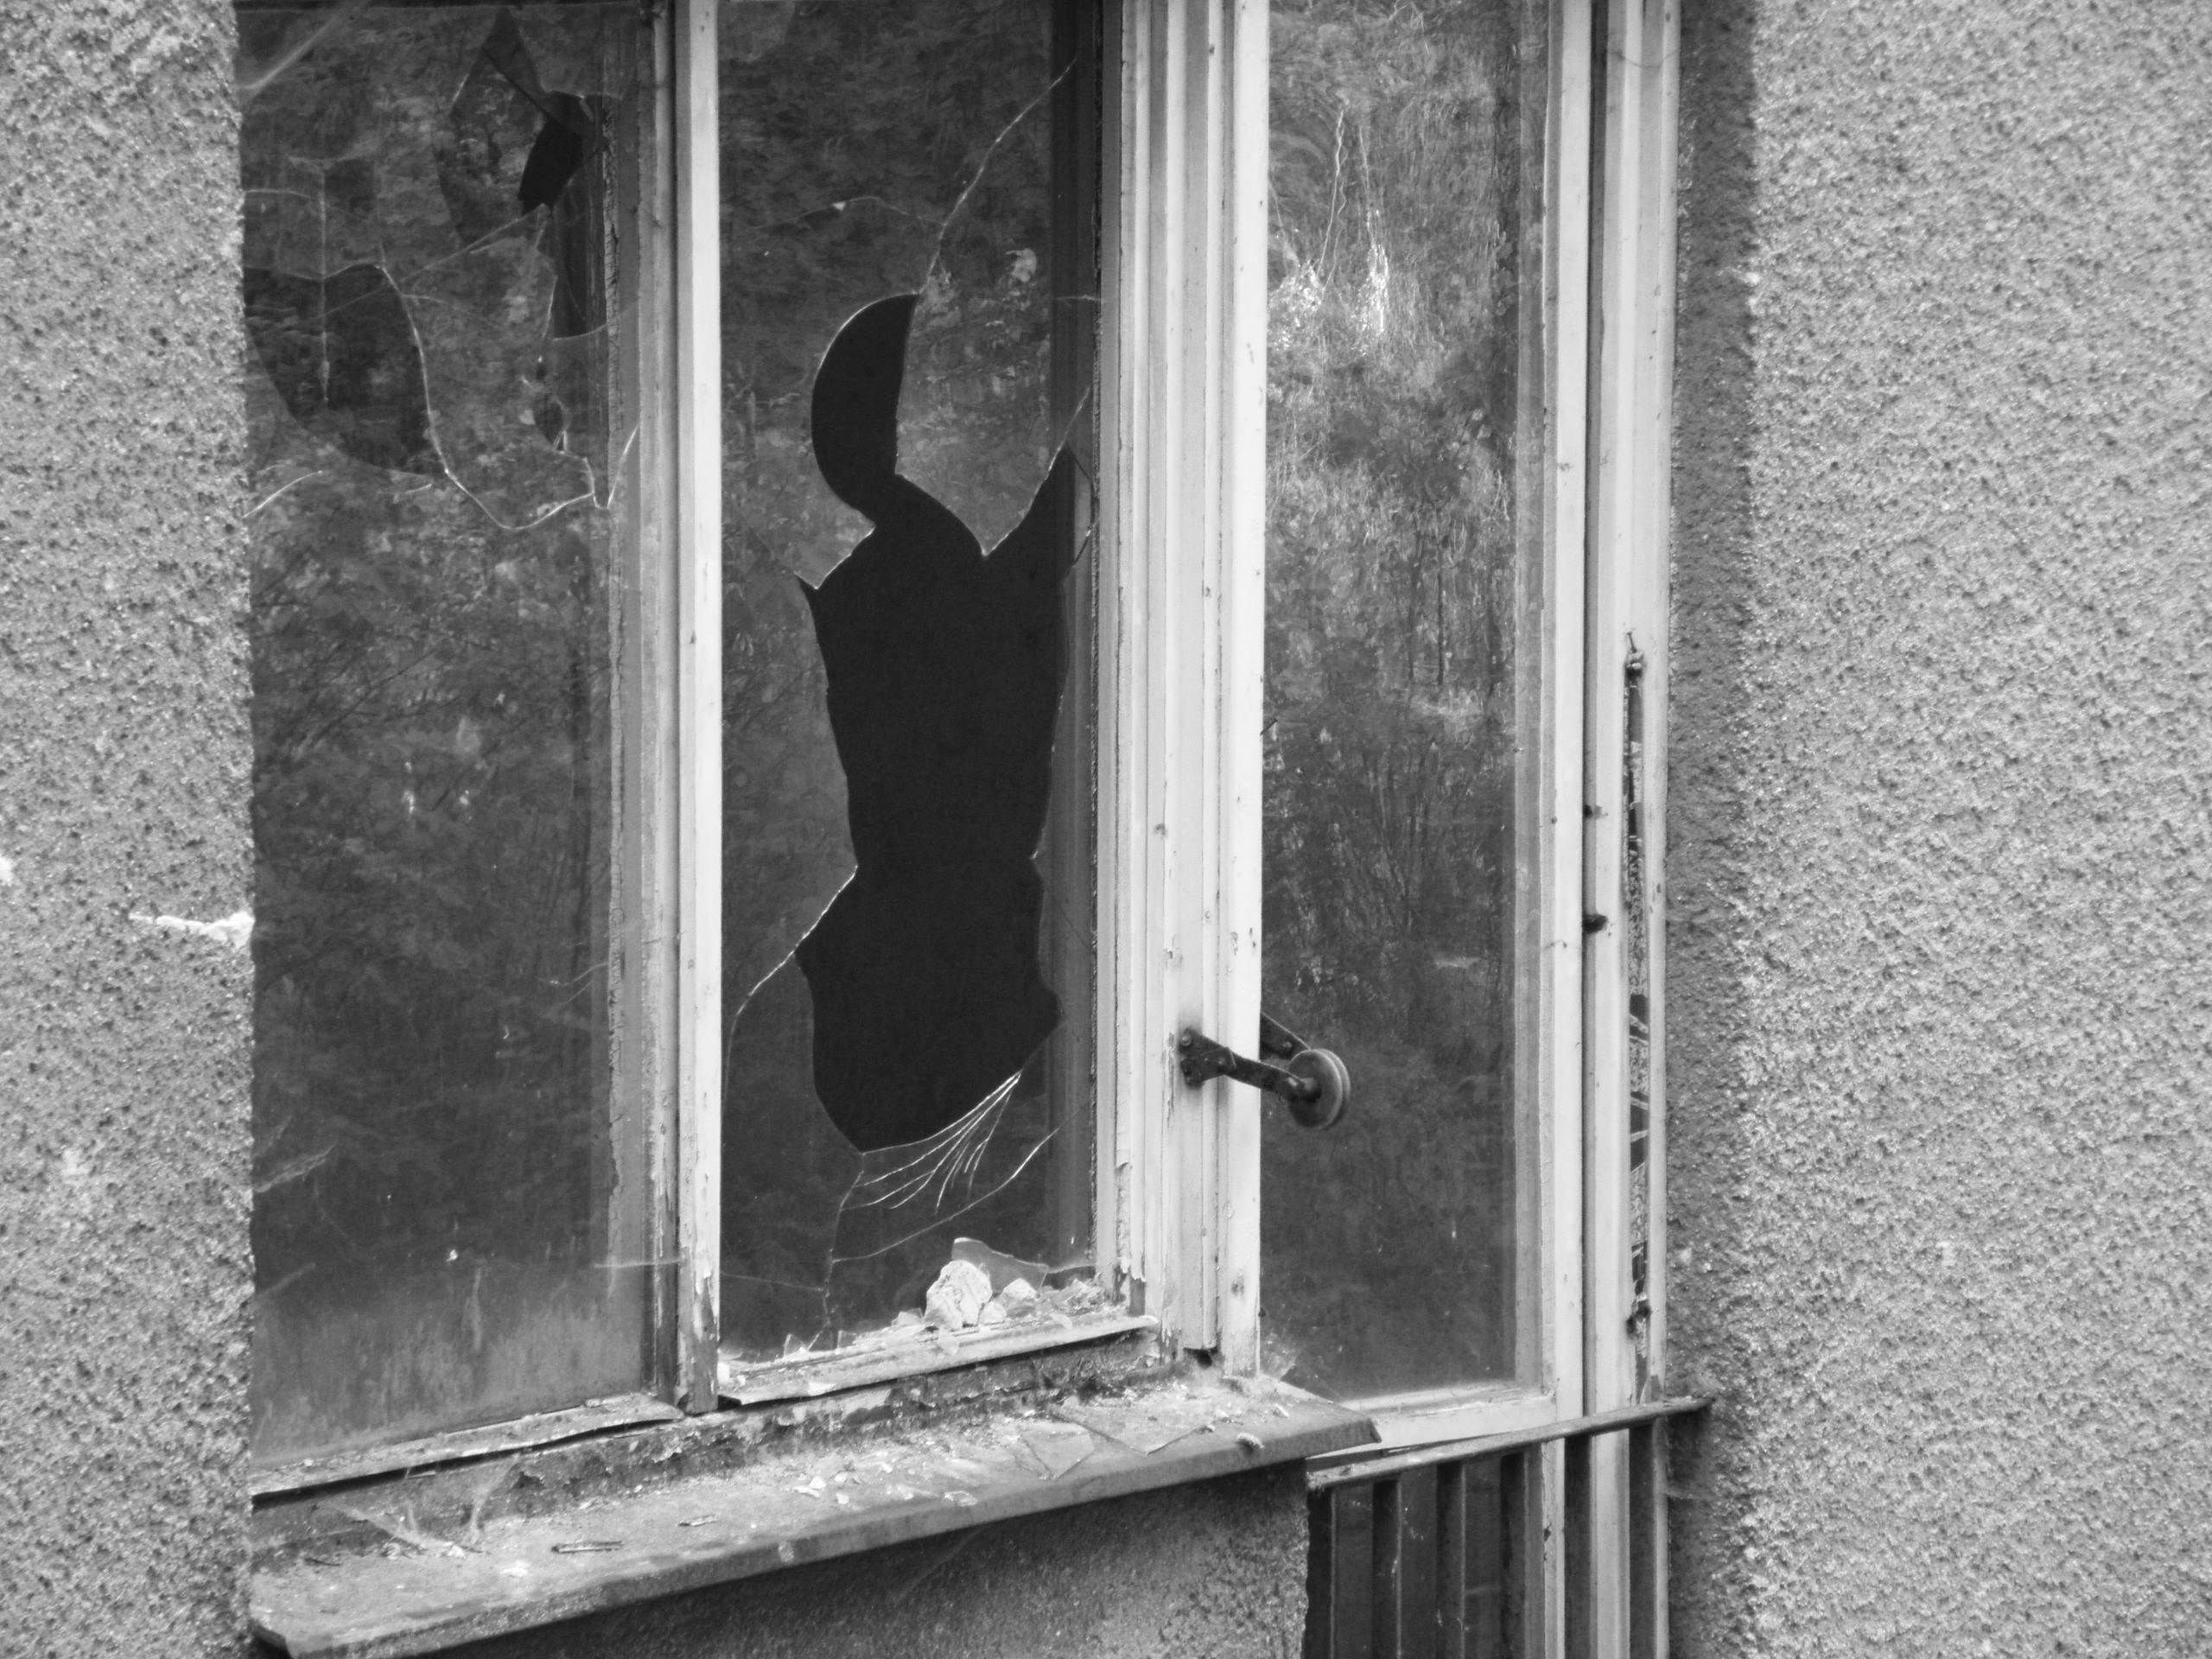
black and white, white, hole, window, glass, wall, broken, crack, black, monochrome, door, photograph, broken glass, shape, monochrome photography